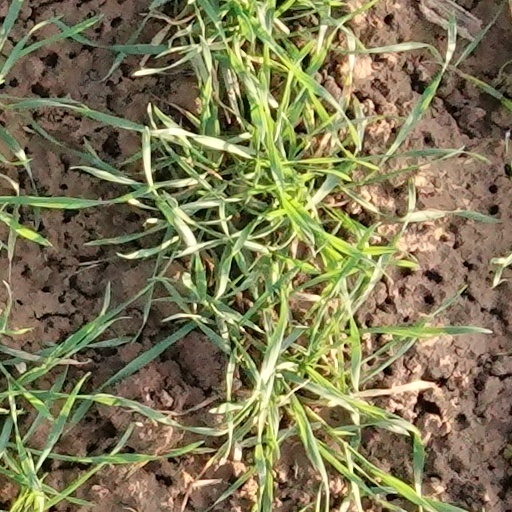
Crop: wheat